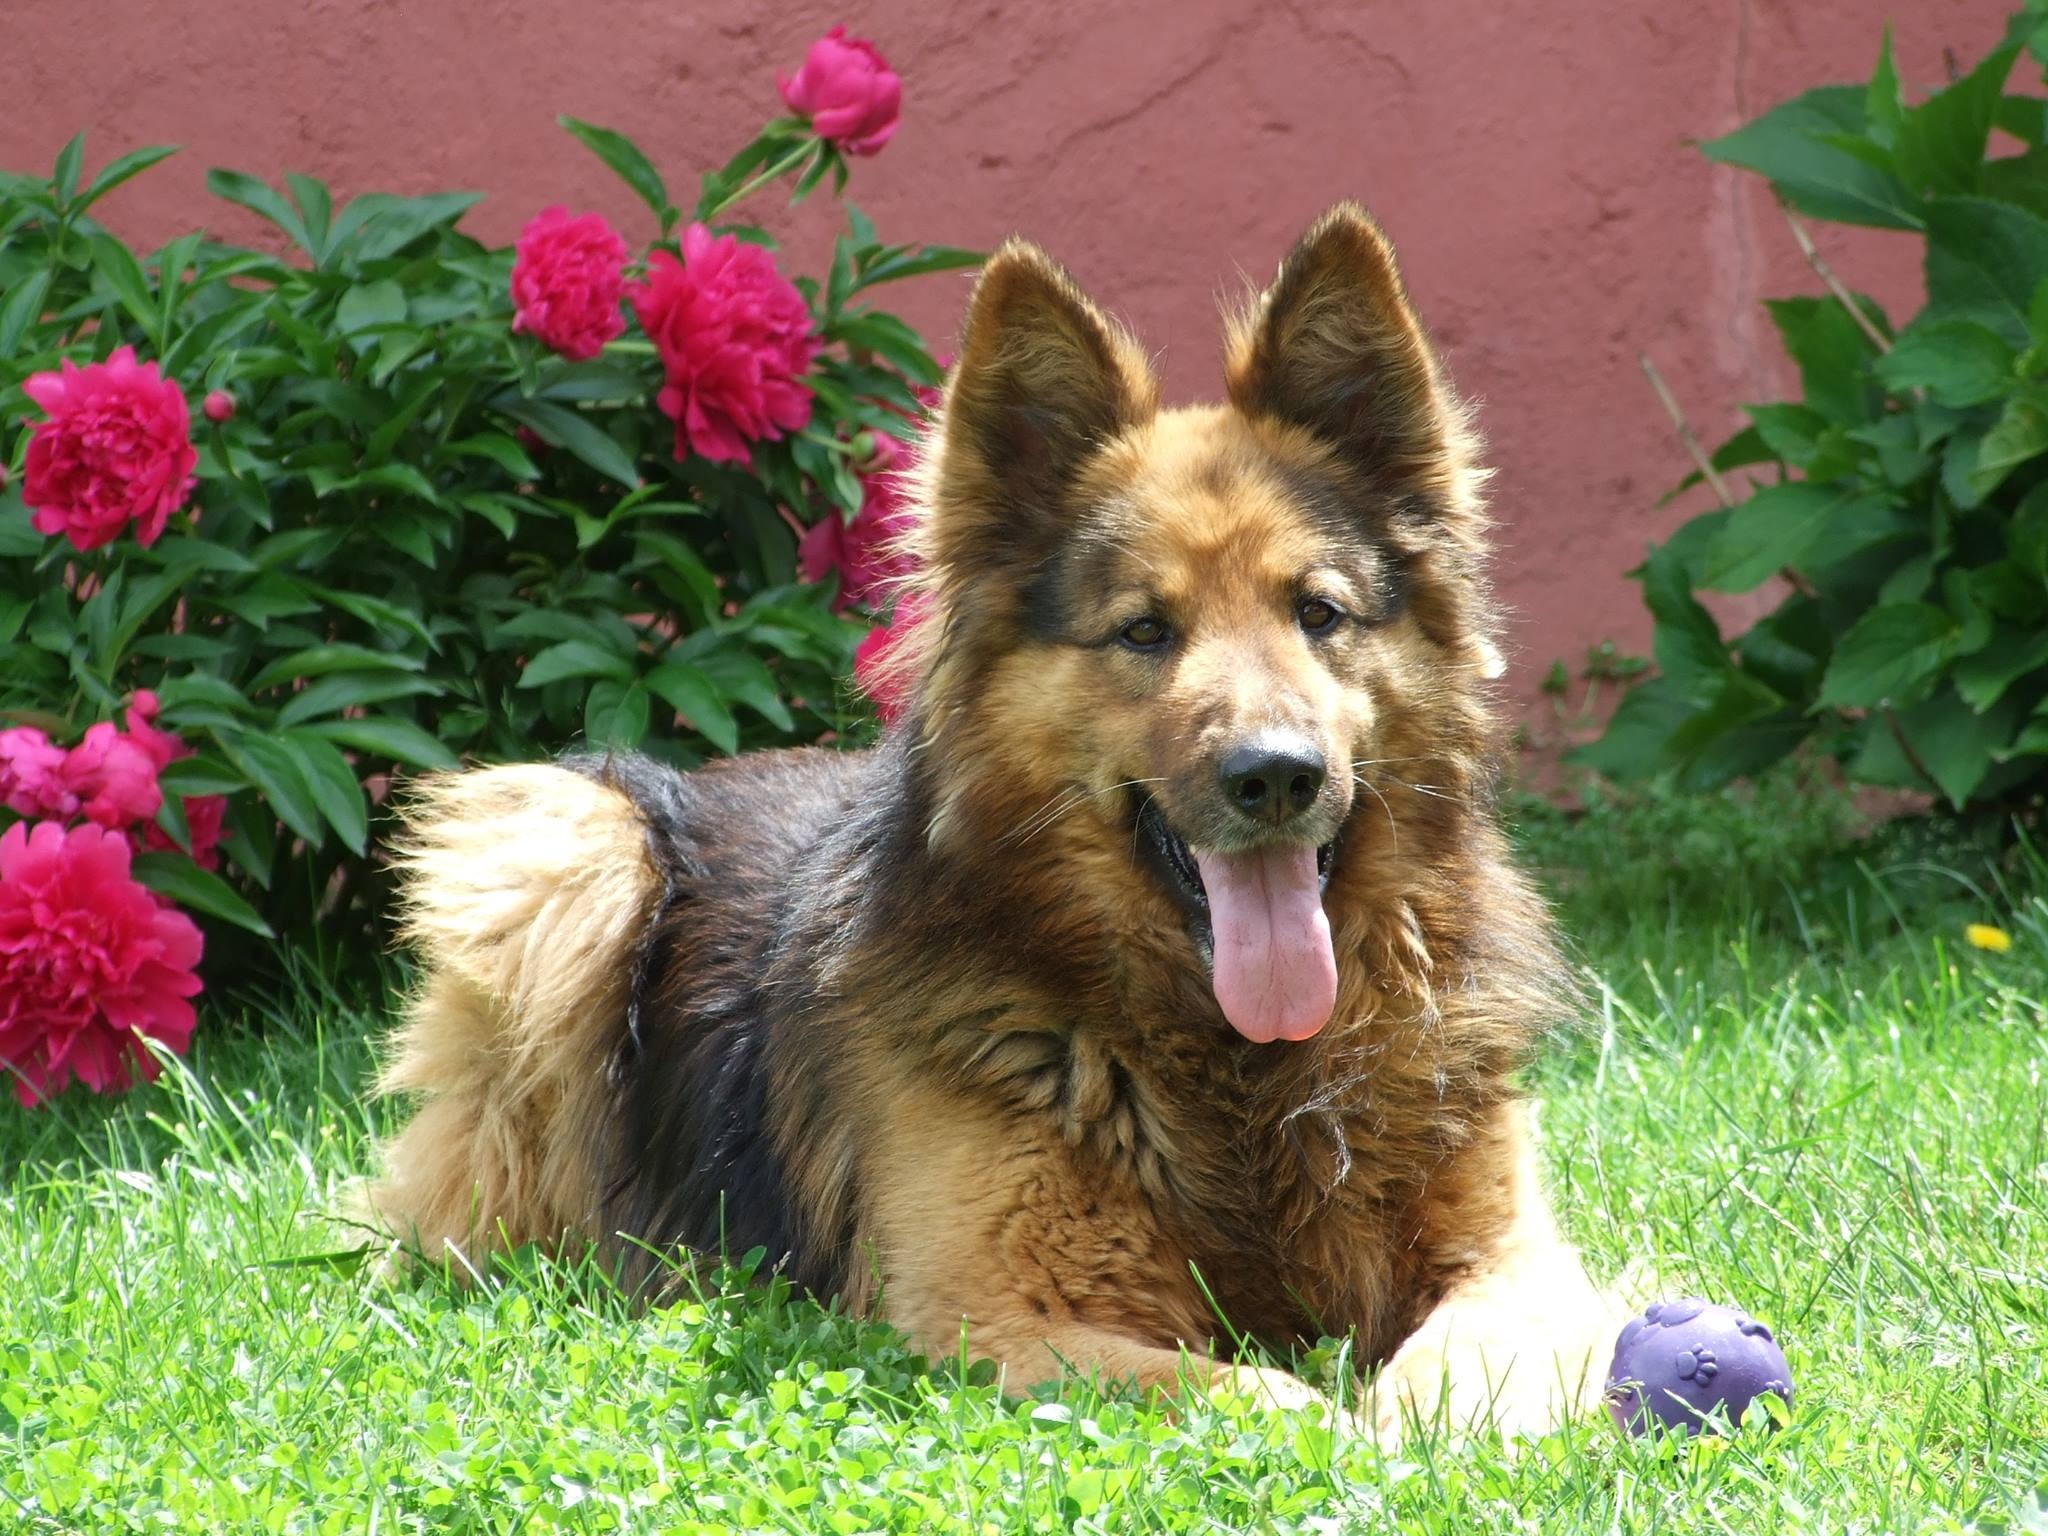
grass, dog, rose, mammal, rest, garden, german shepherd, ball, vertebrate, dog breed, peony, old german shepherd dog, fur coat, dog like mammal, carnivoran, australian terrier, dog breed group, dog crossbreeds, shiloh shepherd dog, norwich terrier, german shepherd dog, bohemian shepherd, tervuren